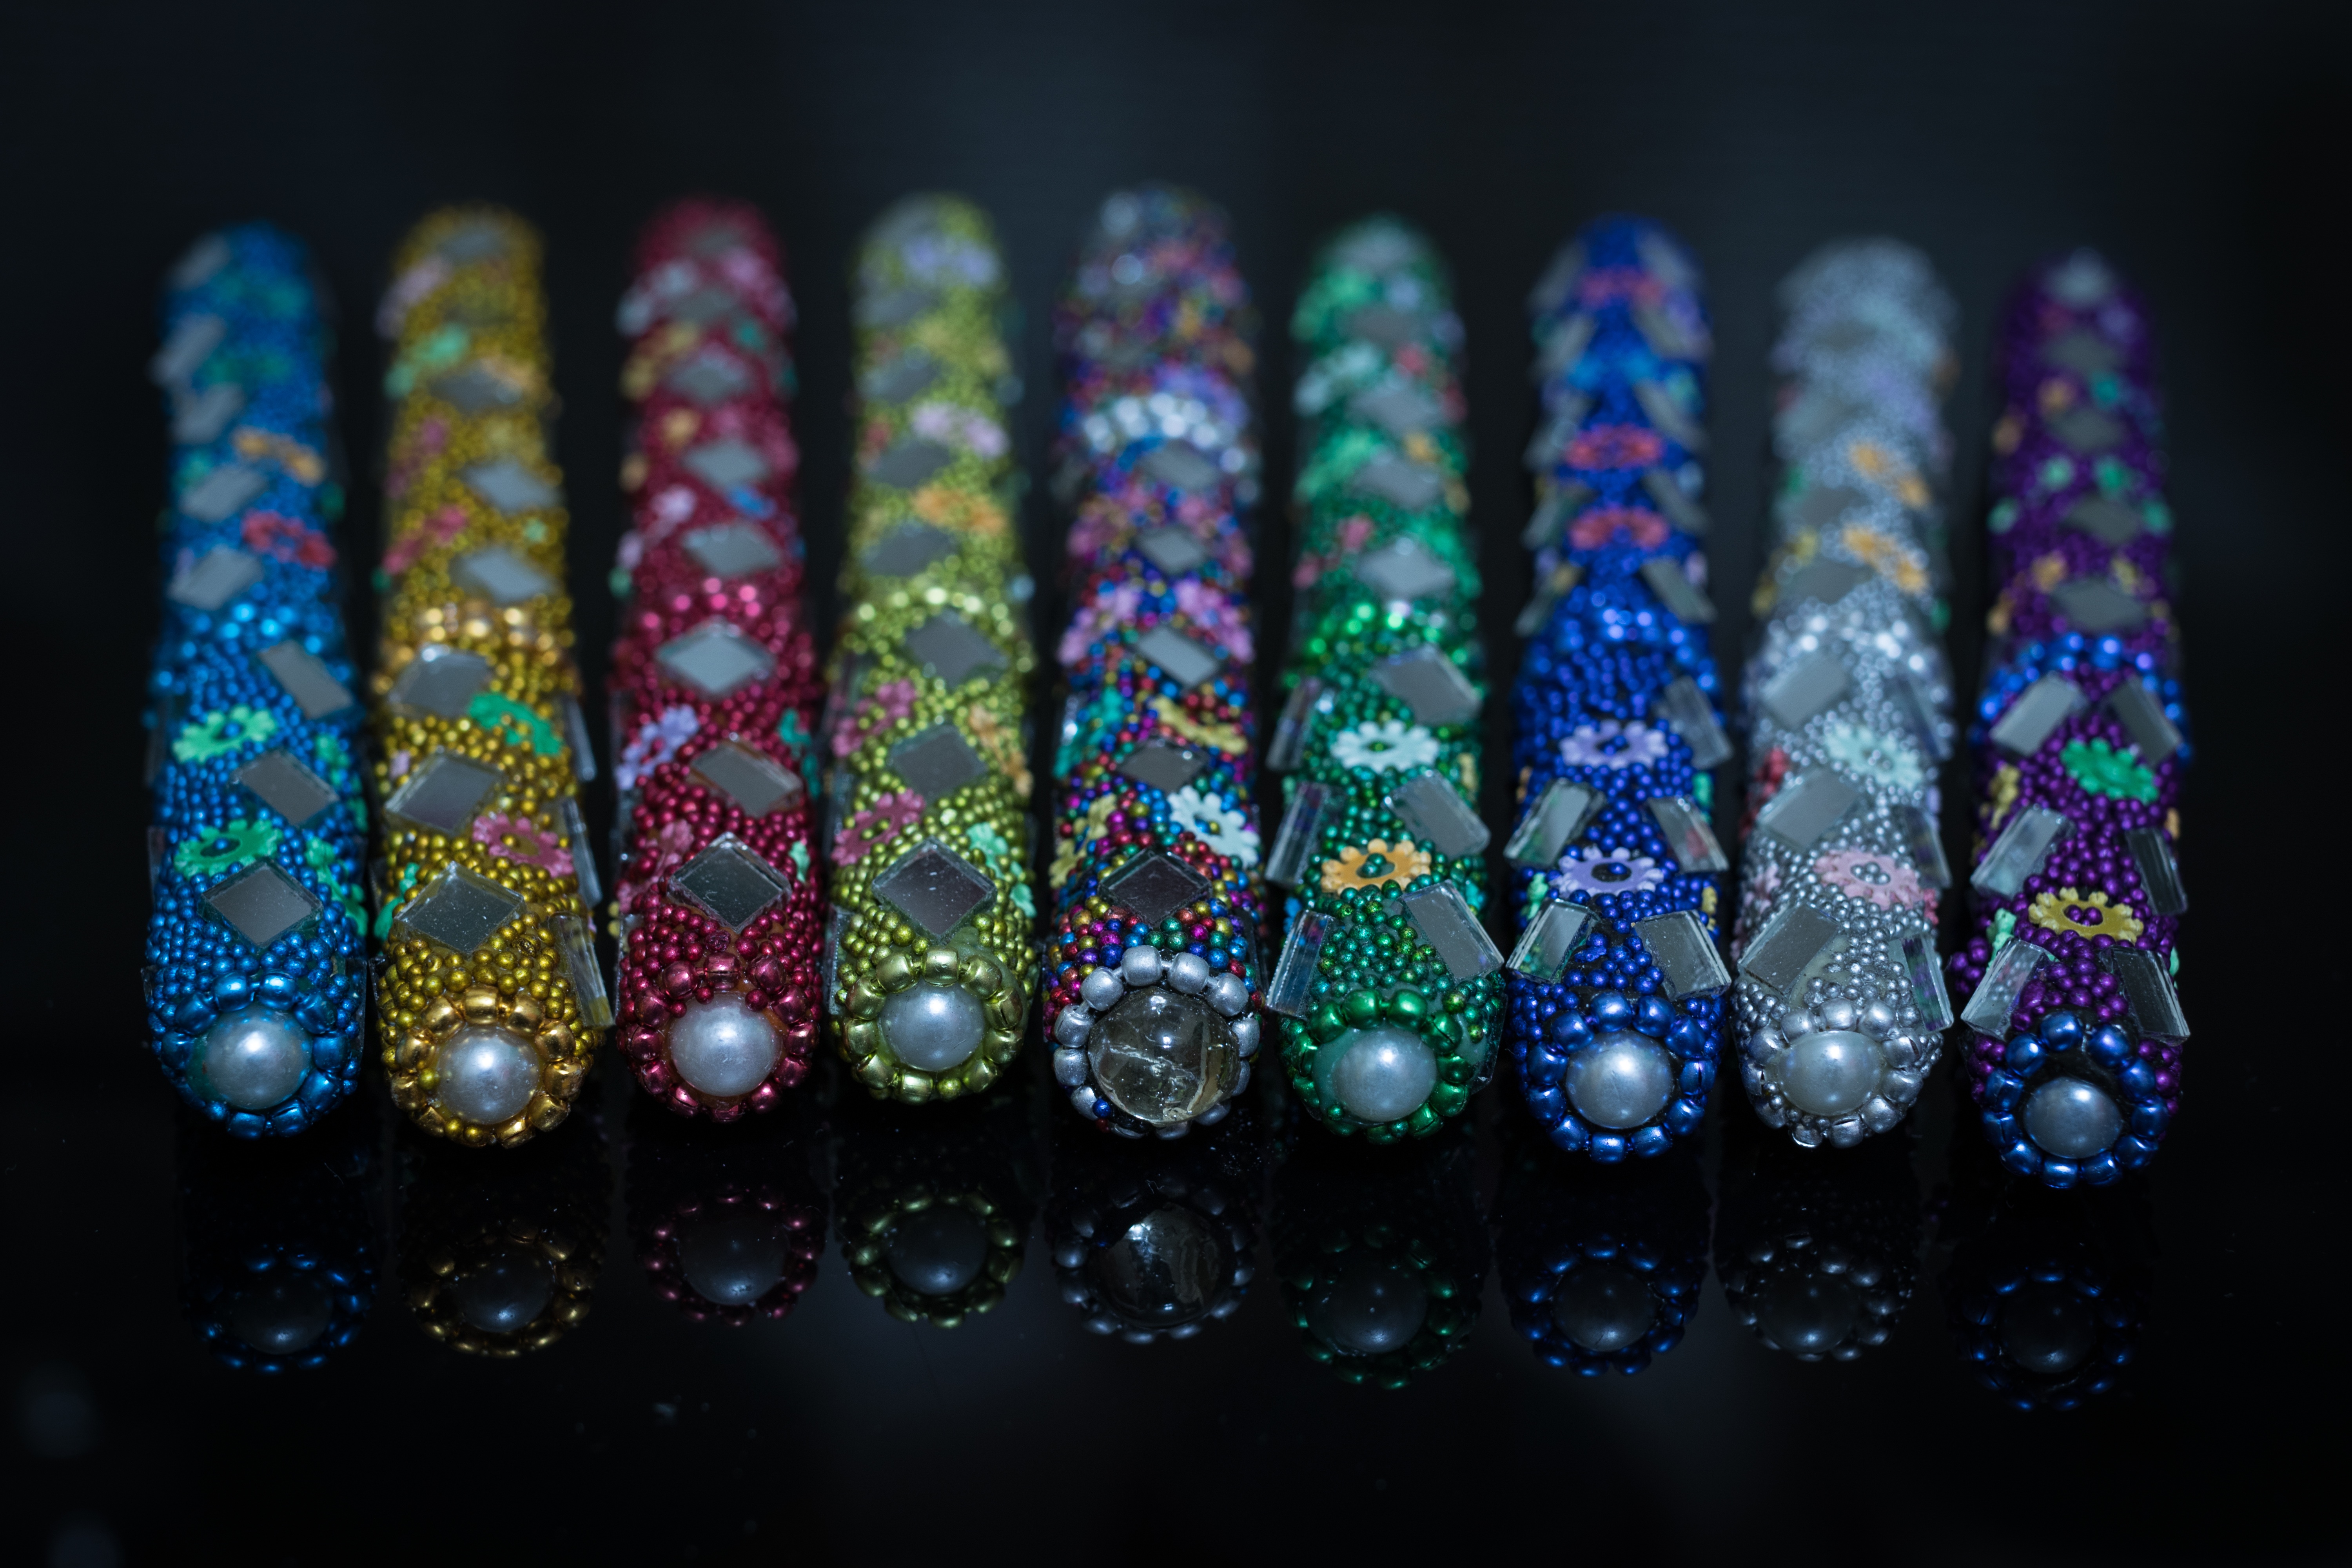
glass, color, blue, bead, jewellery, art, macro photography, fashion accessory, bling bling